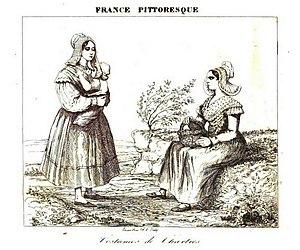
Costumes de Chartres.
Les Beaucerons sont les habitants de la Beauce, une région naturelle de France qui couvre environ six cent mille hectares répartis sur cinq départements : l'Eure-et-Loir, le Loir-et-Cher, l'Essonne, le Loiret et les Yvelines. La population beauceronne représente une part du peuple français.